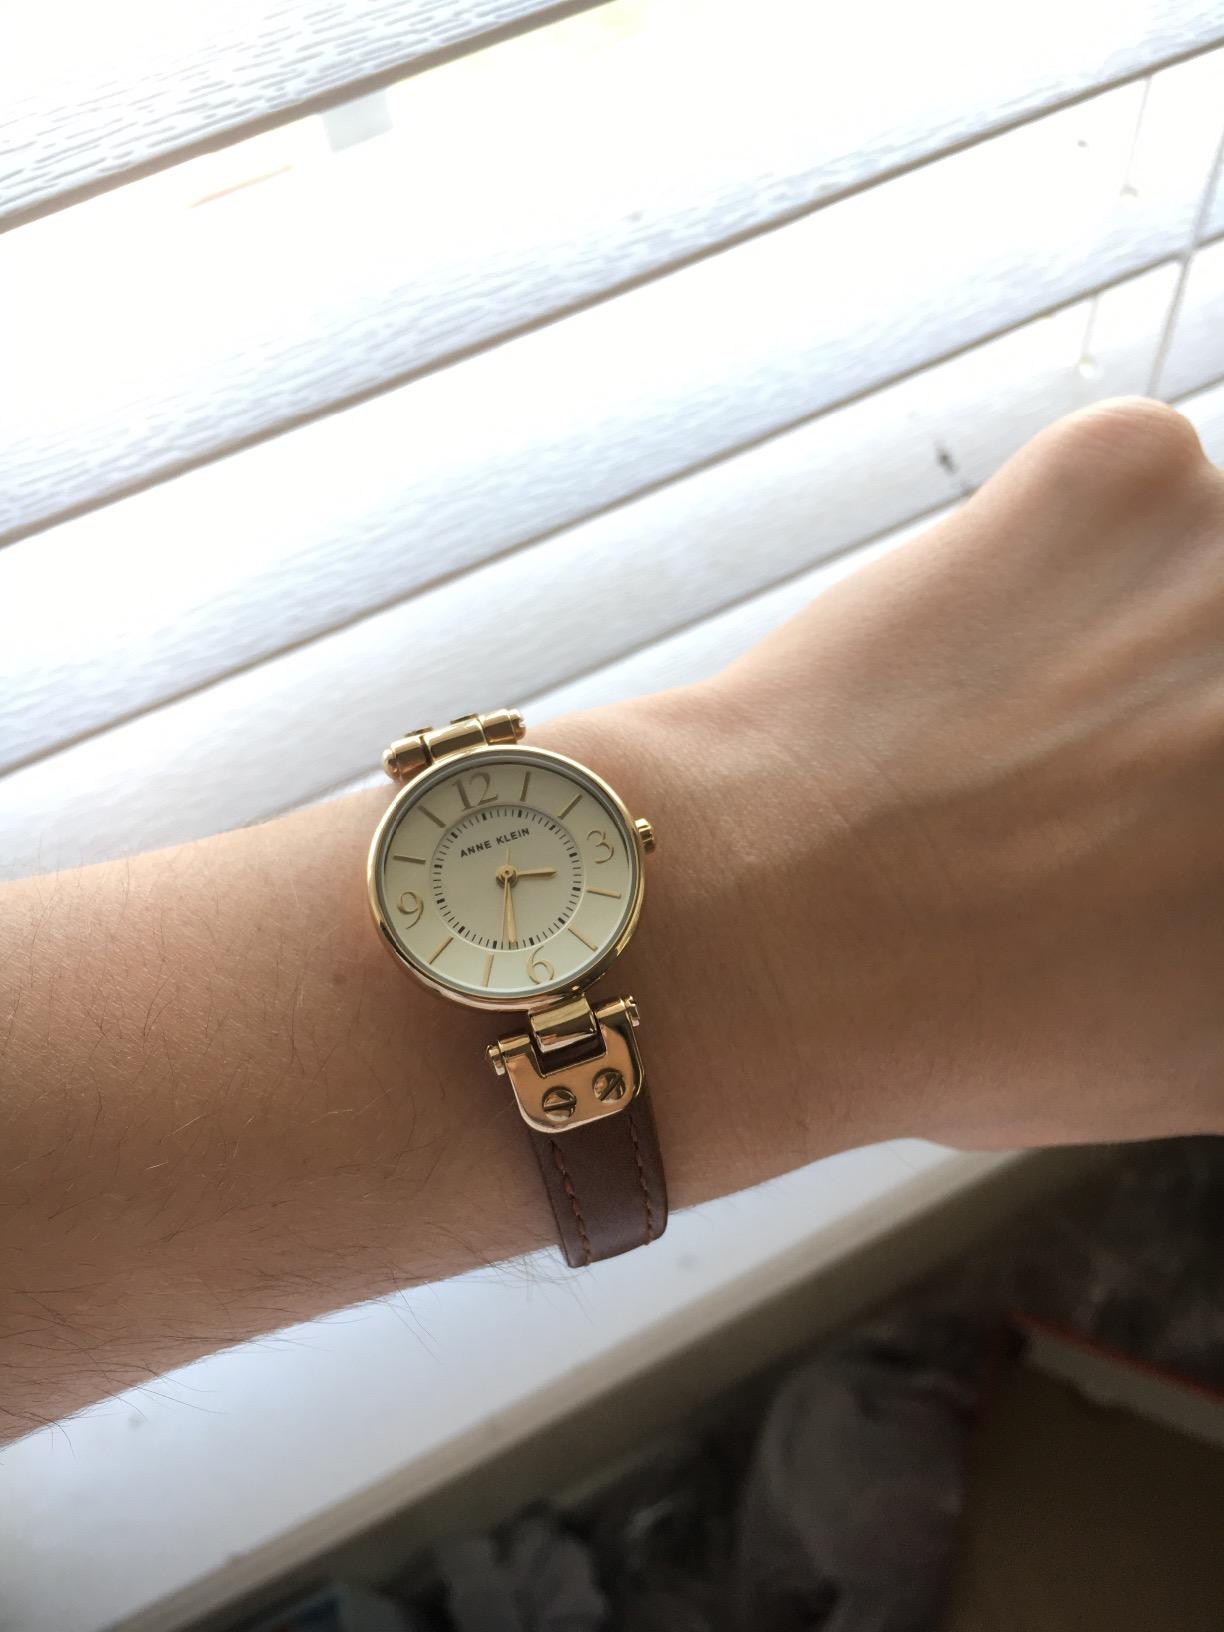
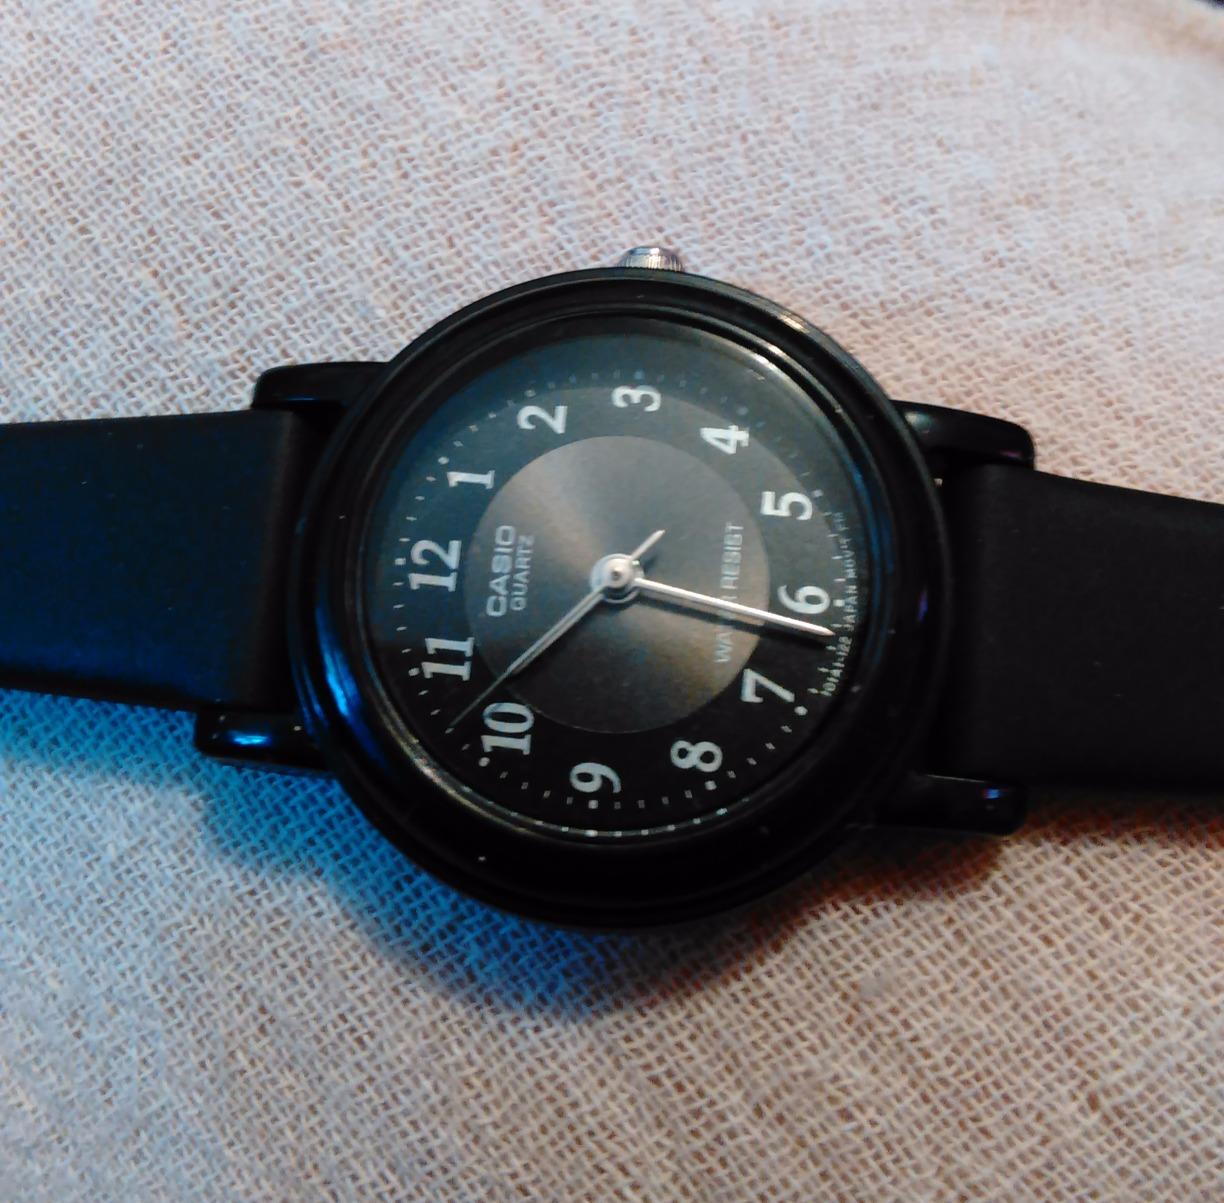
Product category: accessories_watch
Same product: no